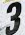
Number: 3